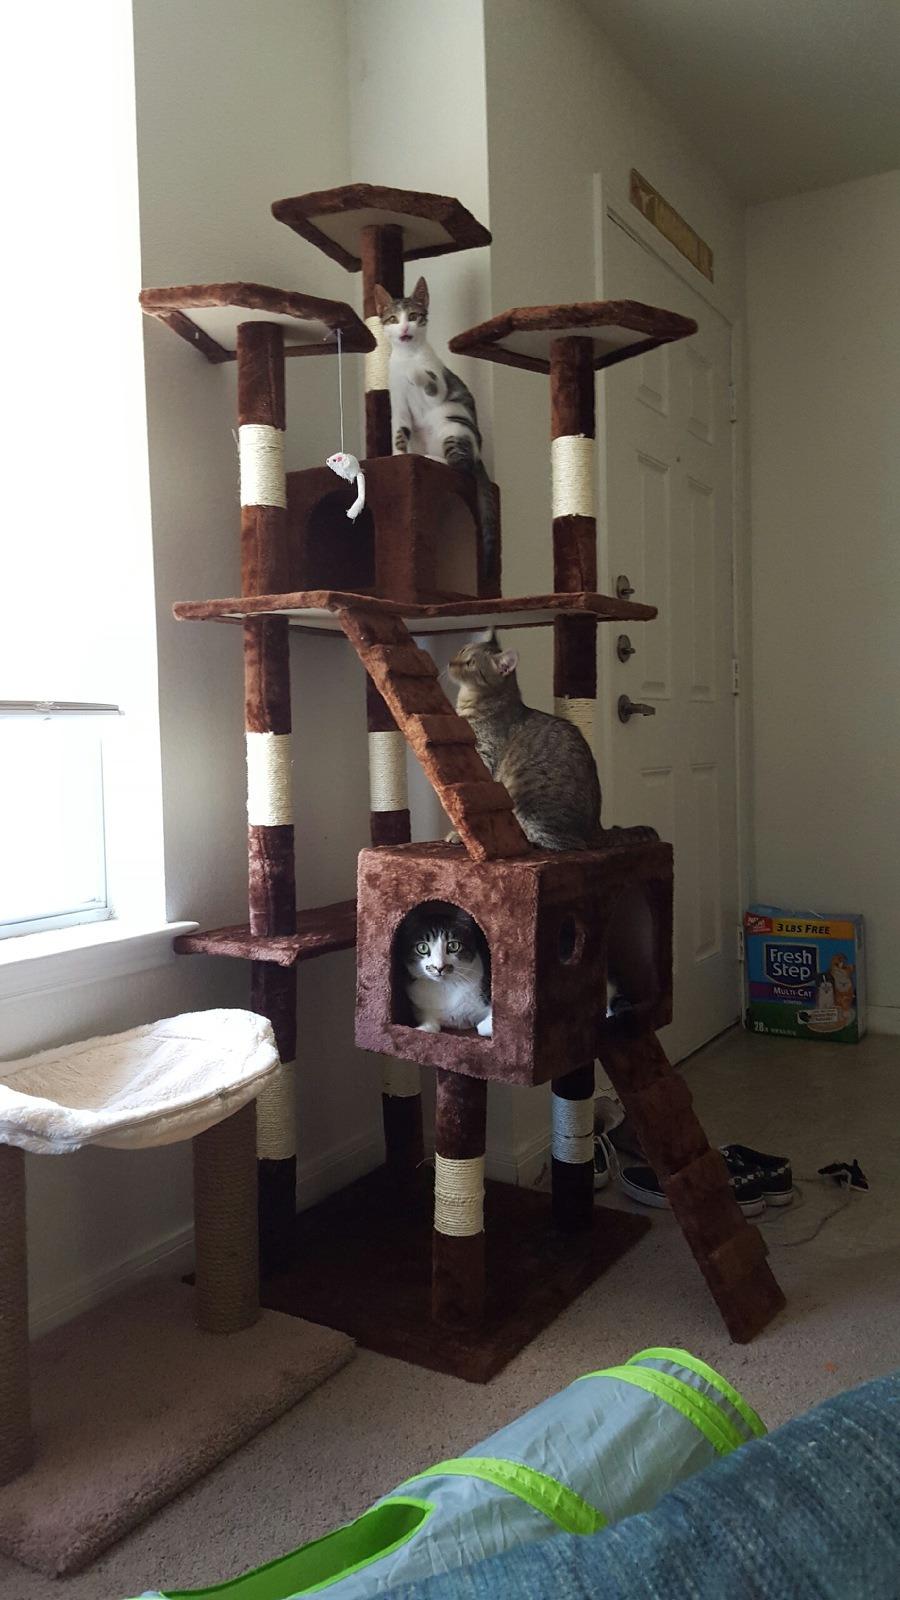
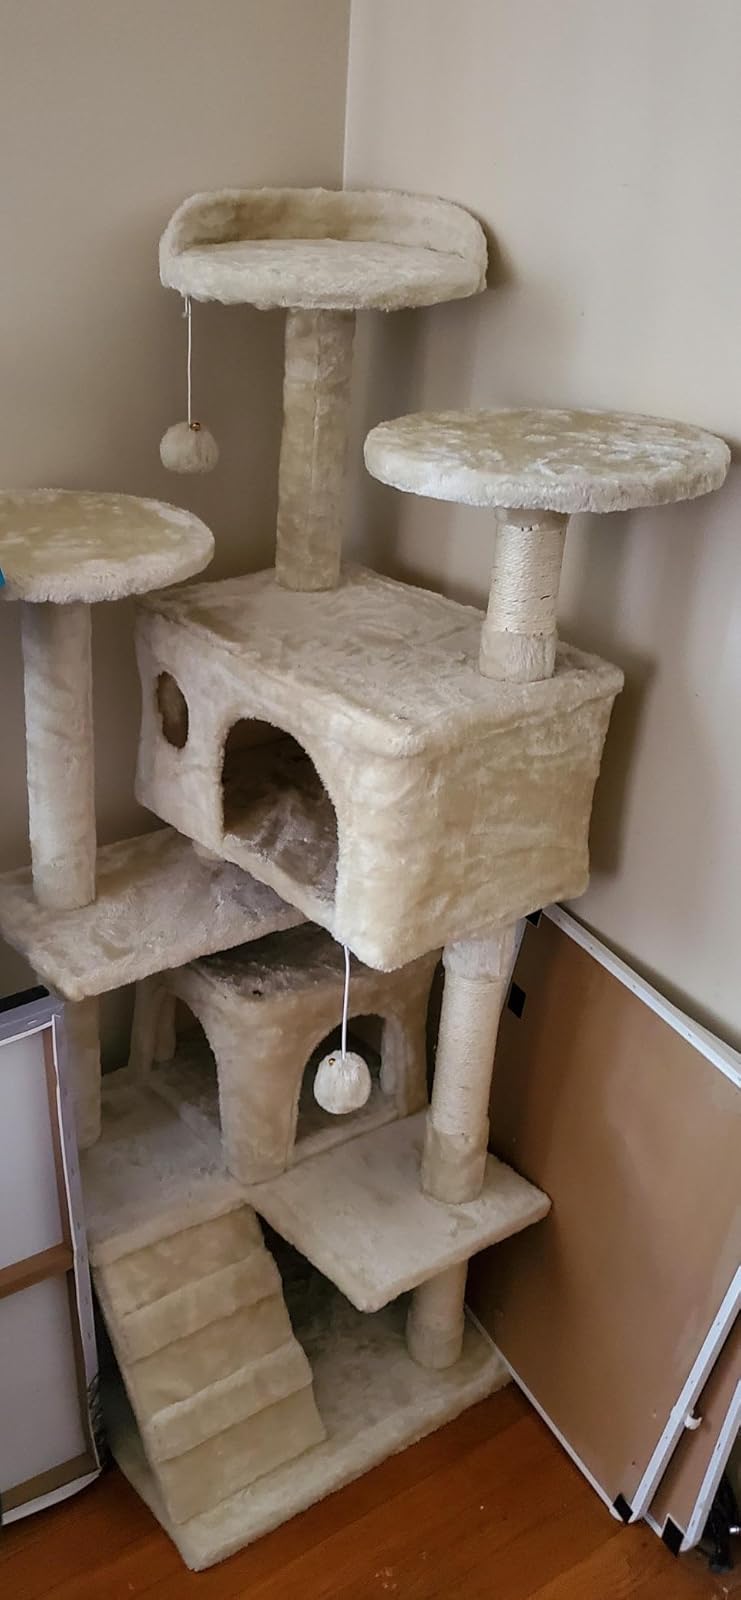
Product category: items_cat tree
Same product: no